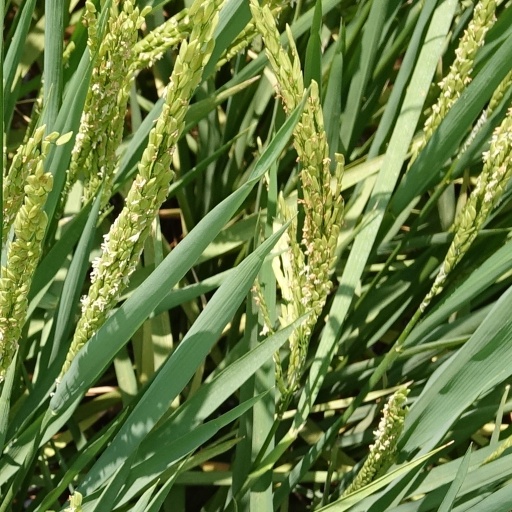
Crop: rice